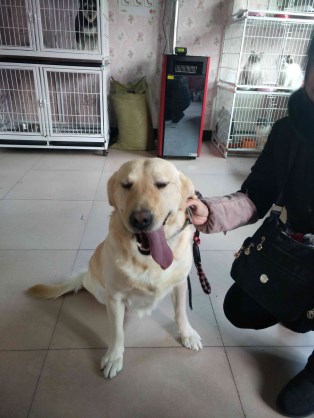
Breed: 3580-n000122-Labrador_retriever